Bill White (Texas politician)

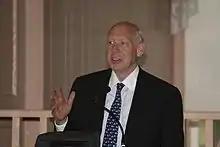
Bill White speaking at an International Association of Business Communicators event

In 2005, White was challenged for re-election by minor and perennial candidates and won re-election with 91 percent of the vote–the highest percentage received by a mayoral candidate in Houston in 60 years.